Pyrmont Post Office

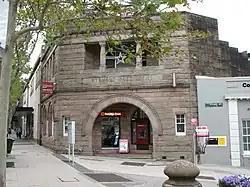
Former Pyrmont Post Office, 2019

Pyrmont Post Office is a heritage-listed former post office and now bank branch office located at 148 Harris Street, in the inner city Sydney suburb of Pyrmont in the City of Sydney local government area of New South Wales, Australia. It was designed by the Government Architect’s Office under Walter Liberty Vernon. The property is owned by Australia Post, an agency of the Commonwealth Government of Australia. It was added to the Australian Commonwealth Heritage List on 22 June 2004 and to the New South Wales State Heritage Register on 22 December 2000.